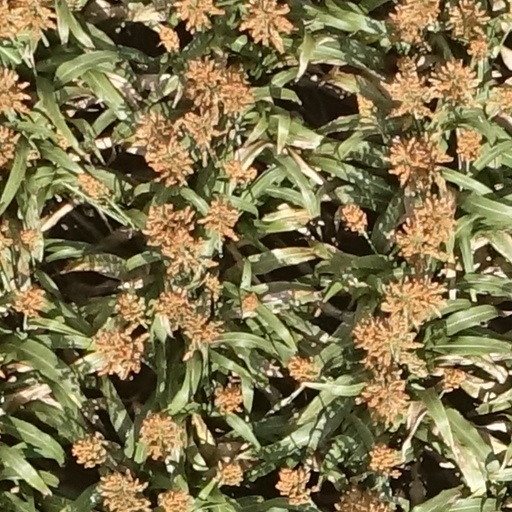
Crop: sorghum